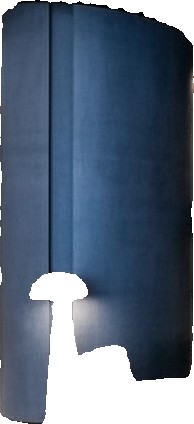
Surface category: wall